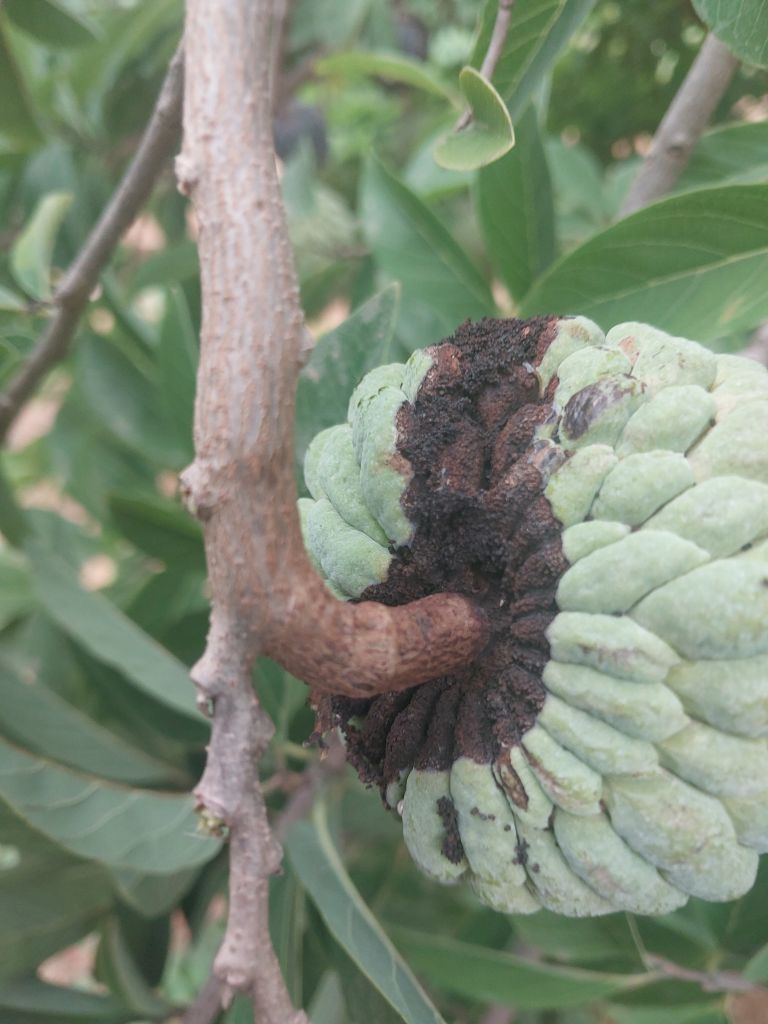
Disease label: Diplodia Rot